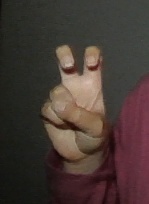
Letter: toot